Albinism

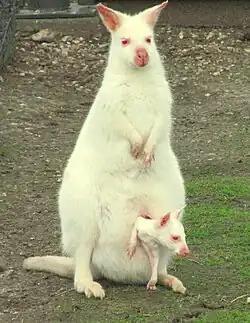
Albino wallaby (OCA1a) with her offspring

Definitions of albinism vary and are inconsistent. While they are clear and precise for humans and other mammals, this is because the majority of mammals have only one pigment, melanin. Many animals have pigments other than melanin, and some also have structural colours. Some definitions of albinism, whilst taking most taxa into account, ignore others. So, "a person or animal with very pale skin, white hair or fur, and pink eyes caused by a medical condition that they were born with" and "a person or animal with white skin and hair and pink eyes" do not include feathers, scales or cuticles of birds, fish and invertebrates, nor do they include plants. Some definitions are too broad to be of much use, e.g. "an animal or plant with a marked deficiency in pigmentation".